Carlton Barracks

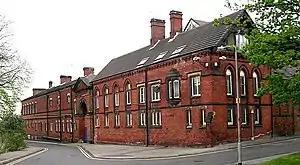
Carlton Barracks

Carlton Barracks is a British Army installation in Leeds, West Yorkshire, England. HMS "Ceres", a Royal Naval Reserve unit is based within the barracks.